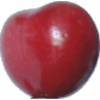
Label: Cherry 2